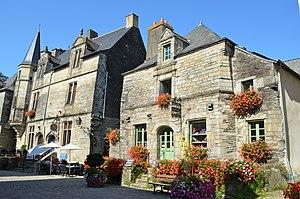
Gauche
Rochefort-en-Terre [ʁɔʃfɔʁ ɑ̃ tɛʁ] est une commune française, située dans le département du Morbihan en région Bretagne. En 2016, Rochefort-en-Terre a été élu « Village préféré des Français ».